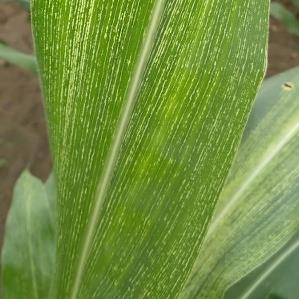
Crop: Maize
Condition: stripe-d